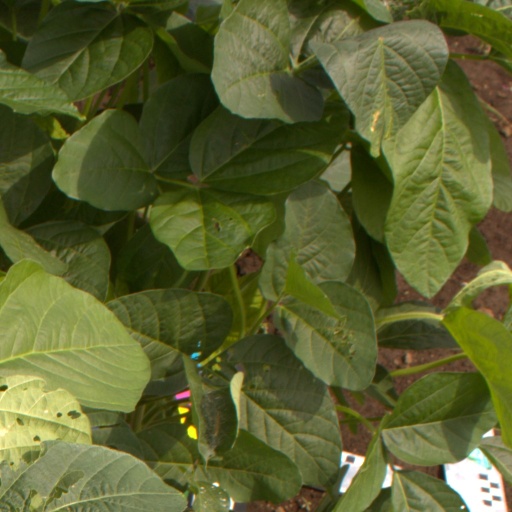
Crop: soybean